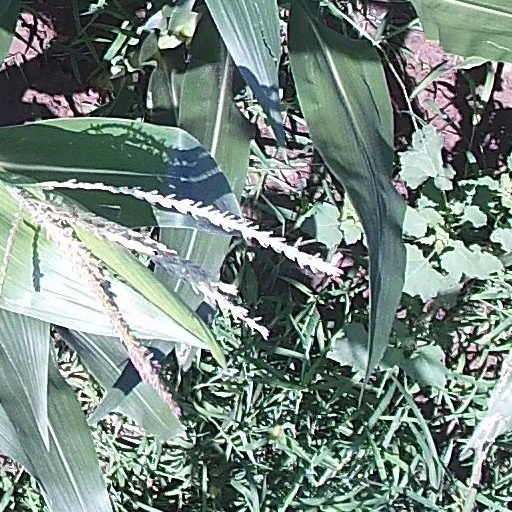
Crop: maize; corn